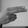
ASL letter: H